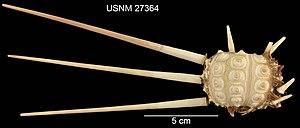
Acanthocidaris hastigera est une espèce d'oursins de la famille des Cidaridae, endémique d'Hawaii.